1980 eruption of Mount St. Helens

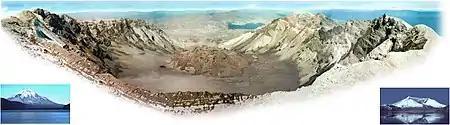
Mount St. Helens seen from Monitor Ridge. This image shows the cone of devastation, the huge crater open to the north, the post eruption lava dome inside, and Crater Glacier surrounding the lava dome. The small photo on the left was taken from Spirit Lake before the eruption, and the small photo on the right was taken after the eruption from roughly the same place. Spirit Lake can also be seen in the larger image, as well as Mount Rainier and Mount Adams.

At 12:36 pm on March 27, phreatic eruptions (explosions of steam caused by magma suddenly heating groundwater) ejected and smashed rock from within the old summit crater, excavating a new crater and sending an ash column about into the air. By this date, a eastward-trending fracture system had also developed across the summit area. This was followed by more earthquake swarms and a series of steam explosions that sent ash above their vent. Most of this ash fell between from its vent, but some was carried south to Bend, Oregon, or east to Spokane, Washington.